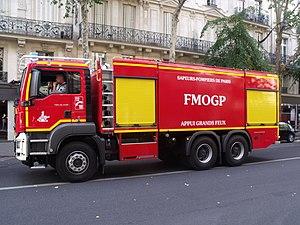
Véhicule de marque MAN, modèle TGS 33.440. Il est doté d'un châssis de 26 tonnes. Trois exemplaires sont en service en 2019 au sein de la BSPP.
Un fourgon mousse grande puissance est un véhicule de lutte contre l'incendie utilisé par les pompiers en France. Il est équipé d'une citerne d'eau et d'émulseurs permettant de produire une mousse plus efficace que l'eau pour certains types d'incendies, notamment les feux d'hydrocarbures et industriels.
La brigade de sapeurs-pompiers de Paris, familièrement appelée la Brigade, est une unité du génie de l'Armée de terre française, placée sous l'autorité du préfet de police de Paris. Elle est commandée par le général de brigade Jean-Marie Gontier depuis le 30 novembre 2019.